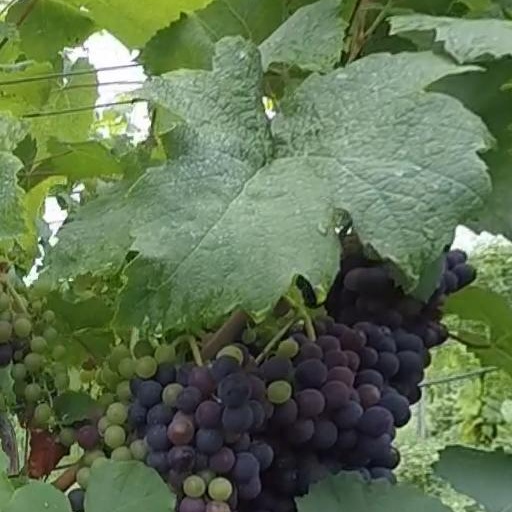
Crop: grape